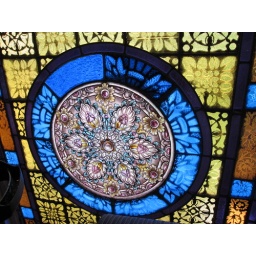
Pretty stained glass window in the 2nd level of the Brook Room